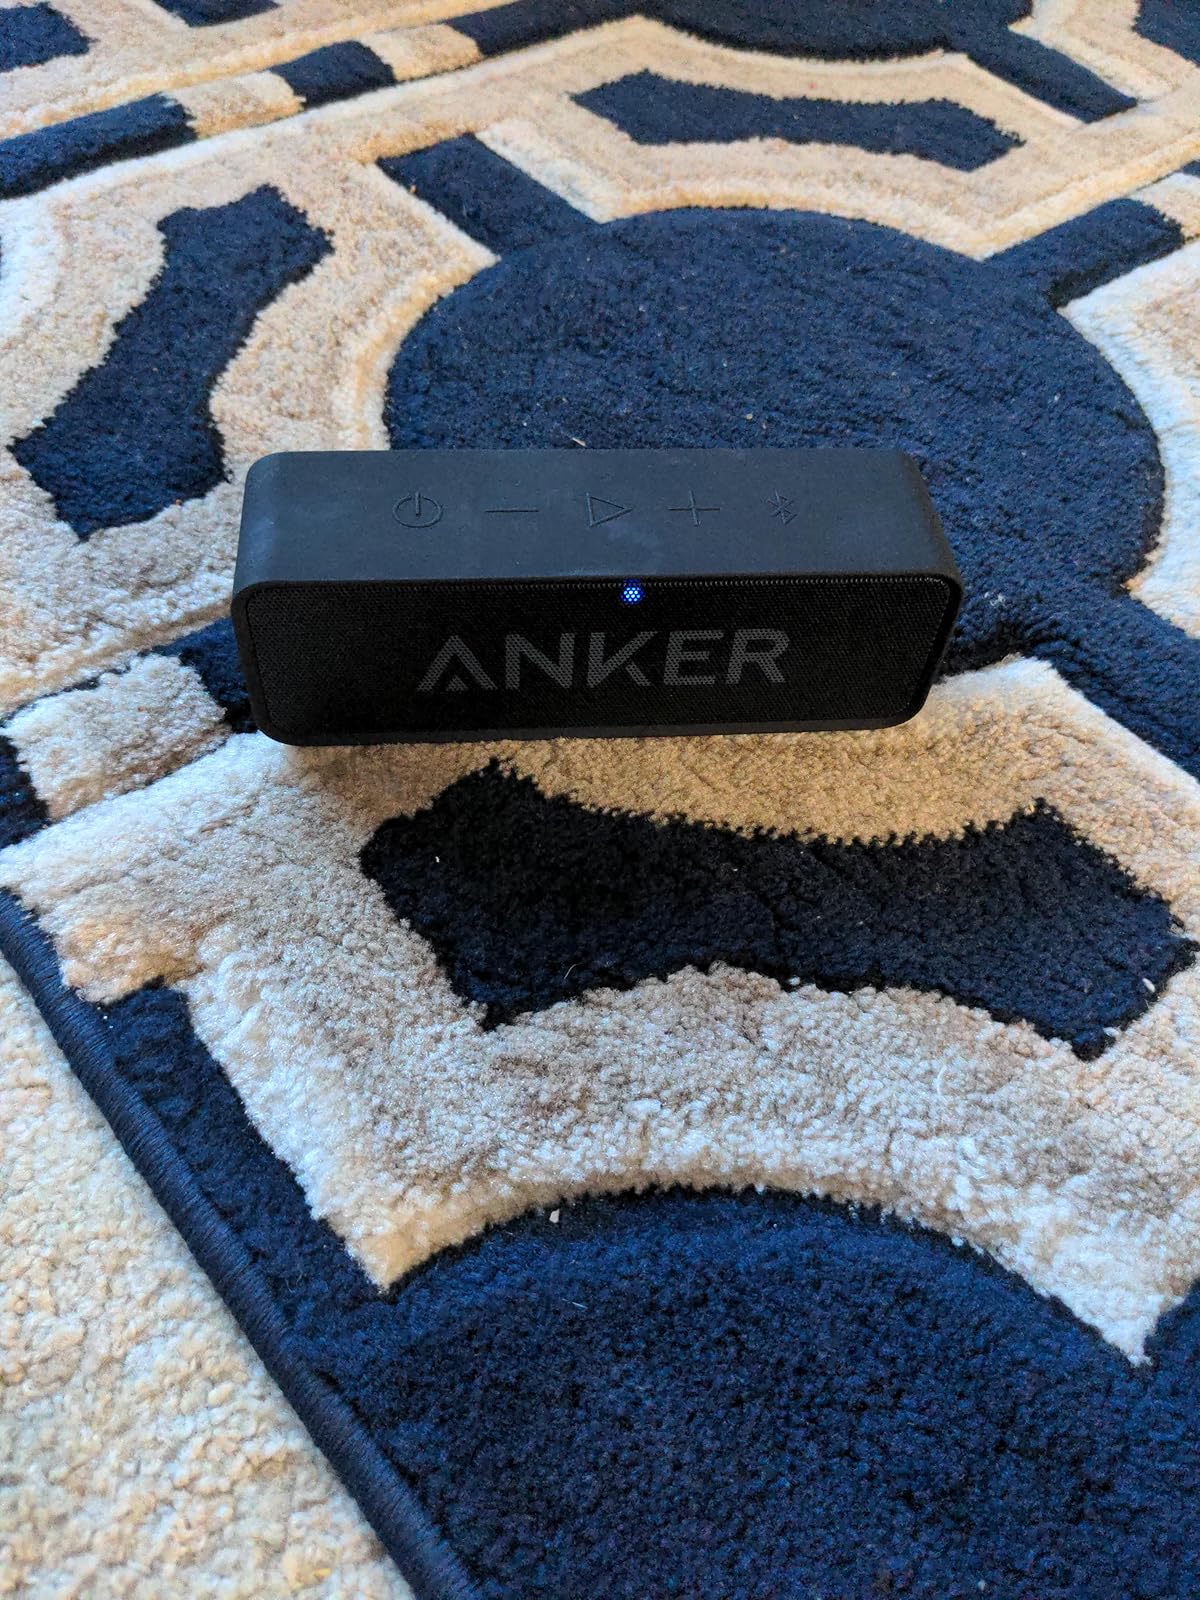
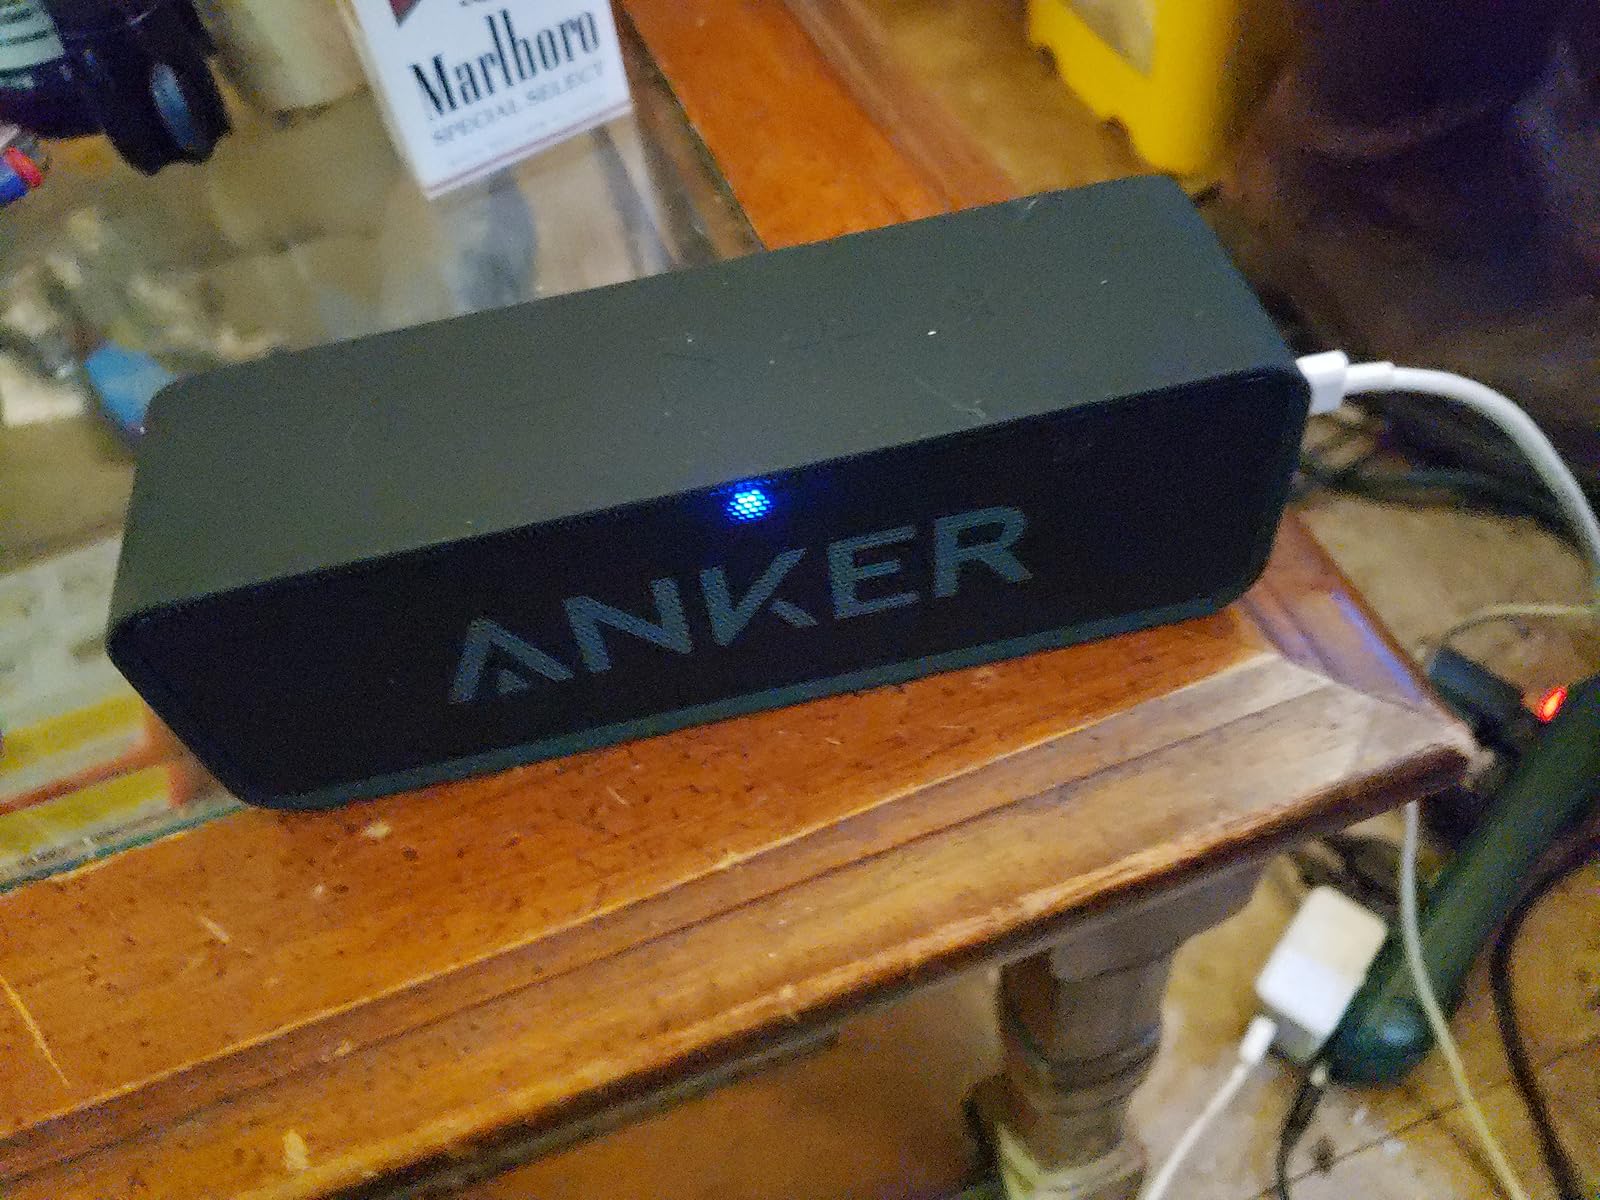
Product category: speaker
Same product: yes